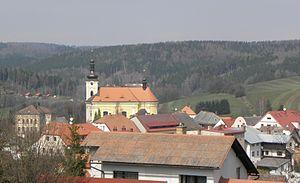
Pecka est une commune du district de Jičín, dans la région de Hradec Králové, en République tchèque. Sa population s'élevait à 1 286 habitants en 2017.